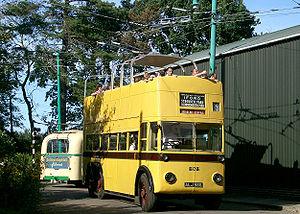
Cette liste des musées du Suffolk, Angleterre contient des musées qui sont définis dans ce contexte comme des institutions qui recueillent et soignent des objets d'intérêt culturel, artistique, scientifique ou historique. Leurs collections ou expositions connexes disponibles pour la consultation publique. Sont également inclus les galeries d'art à but non lucratif et les galeries d'art universitaires. Les musées virtuels ne sont pas inclus.